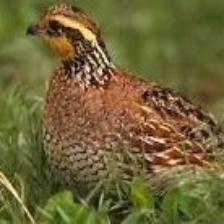
Species: MASKED BOBWHITE
Scientific name: COLINUS VIRGINIANUS RIDGWAYI
ImageNet parent category: quail